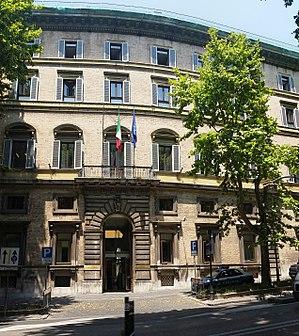
Via Veneto est l'une des plus célèbres artères de Rome en Italie, partant de la Piazza Barberini, elle parcourt le rione de Ludovisi pour aboutir à Porta Pinciana.